French protectorate of Tunisia

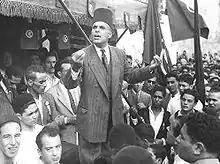
Habib Bourguiba giving a speech in the city of Bizerte, 1952

Decolonisation proved a protracted and controversial affair. In Tunisia, nationalists demanded the return of the deposed Bey and institutional reform. In 1945, the two Destour parties joined other dissident groups to petition for autonomy. The following year, Habib Bourguiba and the Néo-Destour Party switched their aim to independence. Fearing arrest, Bourguiba spent much of the next three years in Cairo, where in 1950, he issued a seven-point manifesto demanding the restitution of Tunisian sovereignty and election of a national assembly. A conciliatory French government acknowledged the desirability of autonomy, although it warned that this would come only at an unspecified time in the future; Paris proposed French and Tunisian "co-sovereignty" over the protectorate. An accord signed the next year, which granted increased powers to Tunisian officials, fell short of satisfying nationalists and outraged settlers. New French prime ministers took a harder line and kept Bourguiba under house arrest from 1951 to 1954.